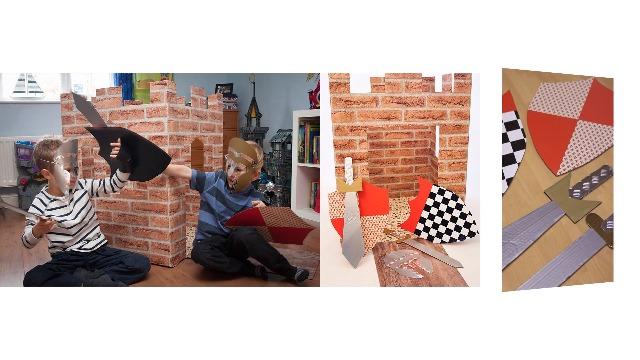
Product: d-c-fix 96446 Spring Chapel/Tulia Window Film, 17" x 78" Roll-3 Pk
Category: Home & Kitchen | Home Décor | Window Treatments | Window Stickers & Films | Window Films
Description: Includes 3 17" x 78" rolls.
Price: $24.17